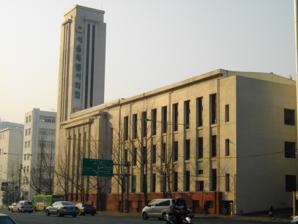
Building: Bumingwan
Country: South Korea
Year built: 1935
Historic building in Seoul, South Korea Bumingwan 부민관 The building (2009) General information Type Multi-purpose Address 125 Sejong-daero, Jung District, Seoul , South Korea Coordinates 37°34′03″N 126°58′36″E / 37.5676°N 126.9767°E / 37.5676; 126.9767 Construction started July 30, 1934 Completed December 10, 1935 ( 1935-12-10 ) Owner Seoul Metropolitan Government Bumingwan ( Korean : 부민관 ; Hanja : 府民館 ; MR : Pumin'gwan ; Modified Hepburn : Fuminkan ) is a historic building in Seoul , South Korea. It currently serves as a building for the Seoul Metropolitan Council . It was designated a Registered Cultural Heritage in 2002. History The building was originally designed to be a multi-purpose entertainment building, with spaces for plays, movies, lectures, and meetings. Construction began on July 30, 1934, and ended on December 10, 1935. It had three floors above ground, and one underground. It had a large auditorium that could seat 1,800, a medium auditorium with capacity for 400, and a small one for 160. It had a large variety of rooms beyond that, including space for a restaurant, a barbershop, and for hosting guests. It was rare for the time for its modern amenities, which included air conditioning and heating. The facilities in the building were available to rent for various purposes. Accordingly, events like weddings, memorial ceremonies, and celebrations were held at the building. It was used as a theater by many significant Korean theater companies during the colonial period. Some historic Korean plays were written with the stage of Bumingwan in mind. Monument to the bombing incident at the building (2009) In 1937, after the beginning of the Second Sino-Japanese War , the building became a center for coordinating propaganda and the forced mobilization of Koreans. Eventually, it was targeted by the Korean independence movement because of this. On July 24, 1945, the building was the site of the Bumingwan bombing incident [ ja ] . A conference for pro-Japanese Korean collaborators was being held at the building at the time. The attack occurred just weeks before the surrender of Japan , the liberation of Korea , and the end of the Korean independence movement. After liberation, the building was used by the United States Army Military Government in Korea . General John R. Hodge , head of the military government, hosted a series of meetings in the building in September 1945. In 1949, it became owned by the Seoul Metropolitan Government . On April 29, 1950, the National Theater Company of Korea was founded, and it used the building as its headquarters. Shortly afterwards, the Korean War began, and the theater company fled to Daegu for safety. The building was then used as the meeting hall for the National Assembly beginning in June 1954. They used the building until the Korea National Assembly Proceeding Hall was completed in 1975. It was then used as a civic center, then annex for the Sejong Center . Since 1991, it has been a building for the Seoul Metropolitan Council . References